Eleanor McEvoy

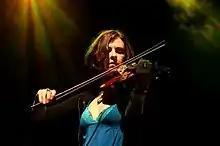
McEvoy performing in 2008

The lead single, "Old, New, Borrowed and Blue", written by McEvoy and long-time friend Dave Rotheray (Beautiful South/Homespun), is a twist on the jaundiced over-optimism of the standard wedding song. Another track by the duo, "The Night May Still Be Young, But I Am Not", is also on the album. In 2008, McEvoy received her third "Record of the Year" award from Hi-Fi+ Magazine.